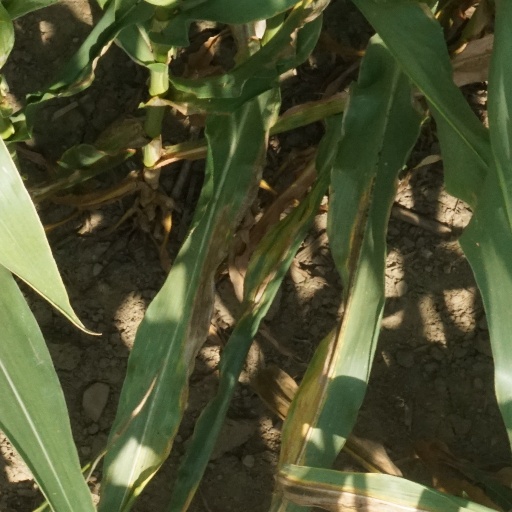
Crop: maize; corn